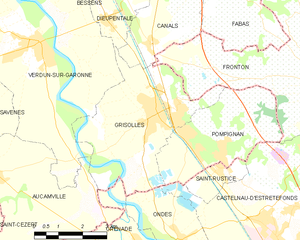
Carte des communes françaises Grisolles
Grisolles est une commune française située dans le département de Tarn-et-Garonne, en région Occitanie.